Law enforcement in Canada

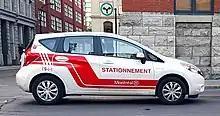
A vehicle used by the Service de police de la Ville de Montréal for parking enforcement in Montreal

In Alberta, Saskatchewan, and Manitoba, municipalities and First Nations are able to raise special constabularies to provide community police services; enforce non-criminal legislation; and assist jurisdictional police in securing crime and incident scenes. These agencies are composed of community peace officers (in Alberta), community safety officers (in Saskatchewan), and community/First Nation safety officers (in Manitoba) who are authorized to enforce municipal by-laws and provincial legislation, make arrests and detain members of the public, conduct traffic stops, and, in some cases, conduct investigations into non-emergency criminal offences. Officers employed by these agencies are generally unarmed, but may carry firearms to destroy injured animals.